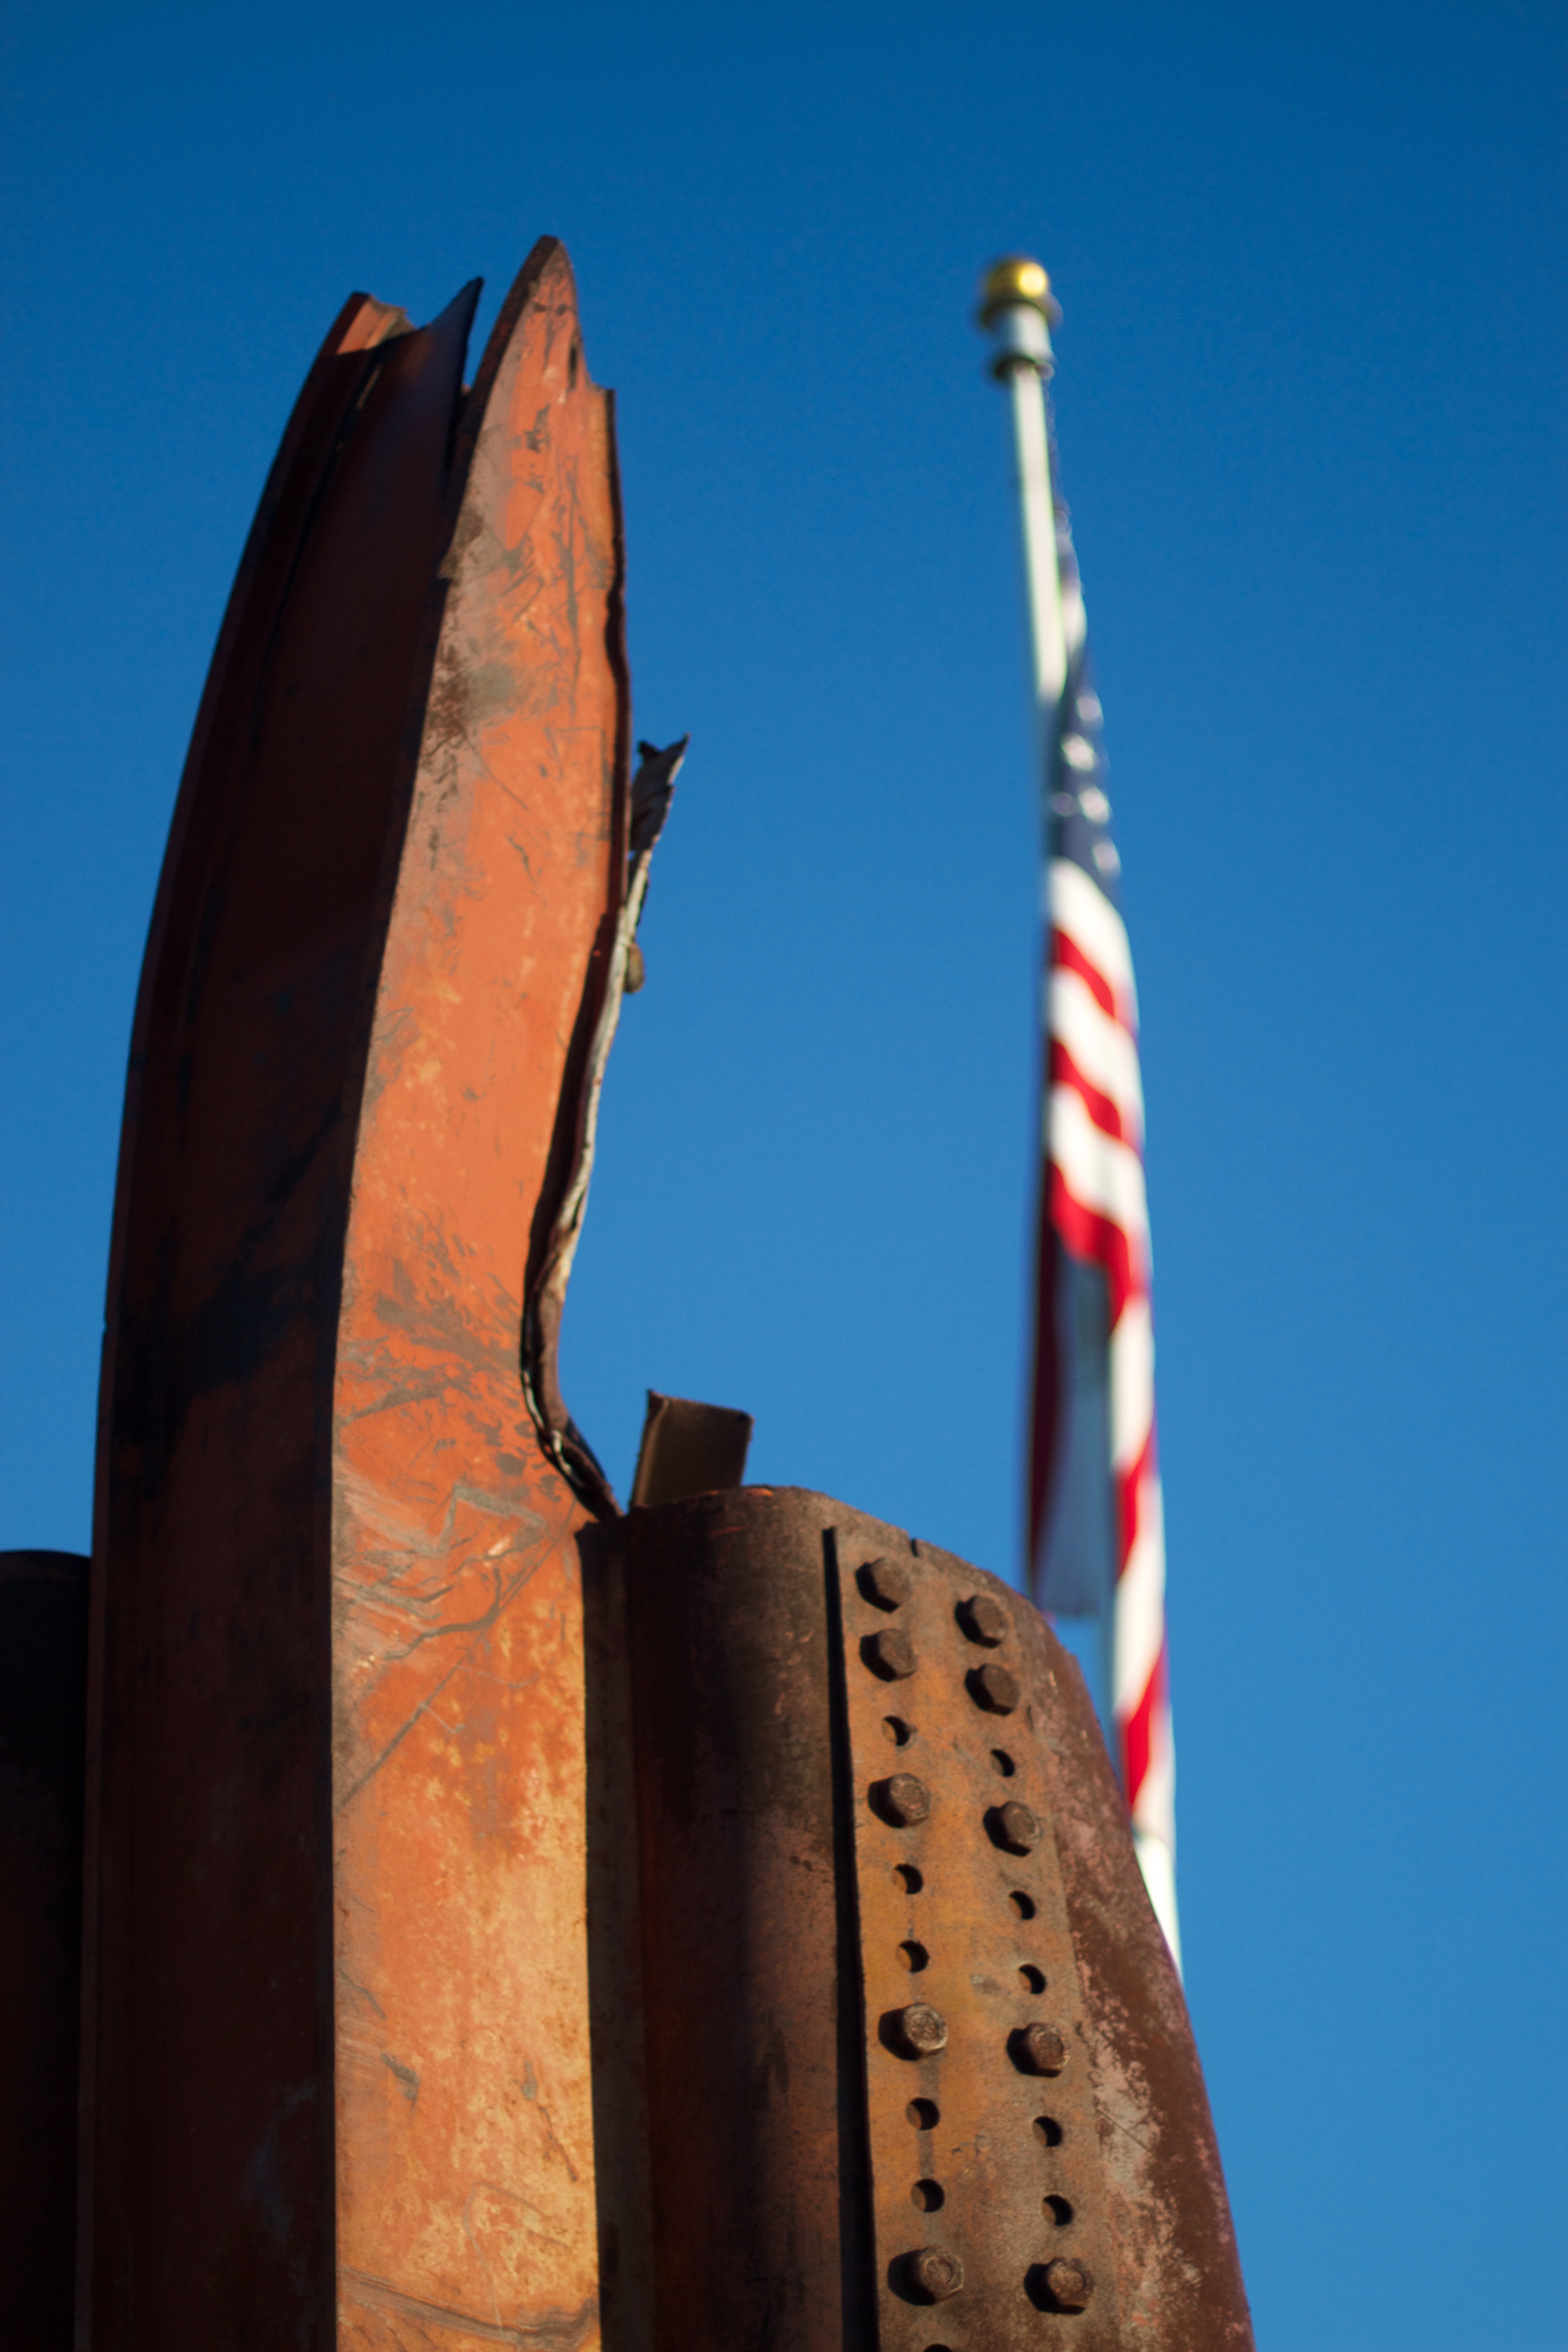
monument, statue, blue, sculpture, temple, atmosphere of earth